Naze'at

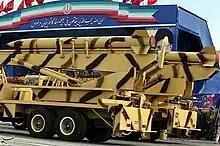
A Naze'at 6-H

The Naze'at is launched from a transporter erector launcher (TEL) and carries a conventional warhead, and potentially a chemical or biological one. A complete Naze'at system includes a TEL and communications vans, meteorological vans, and a GPS system for surveying the launch site. Both Naze'at rockets have a closing speed of Mach 4–5. The reliability and accuracy of Naze'at rockets is assessed as poor.